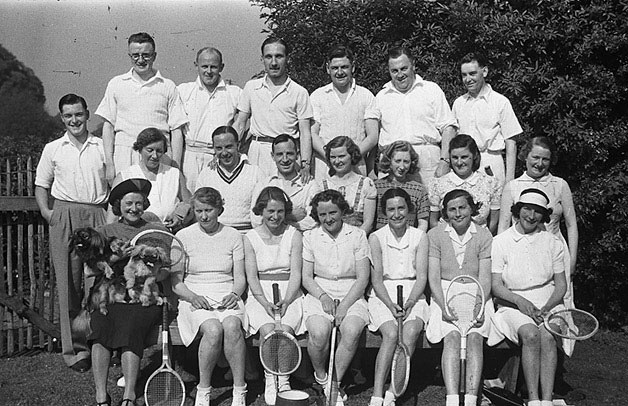
A vintage photo is taken of a tennis team.
A group of tennis players are smiling for a portrait.
A group of young women sitting next to each other.
The large group of tennis players have decided to take a picture together.
It's hard to tell if these are tennis players from the thirties, forties, or fifties.